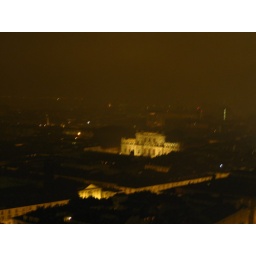
Shot from the panorama roof of museo del cinema, the highest brick tower in the world.